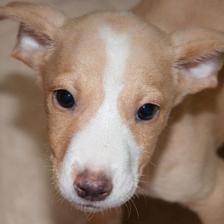
Label: animals